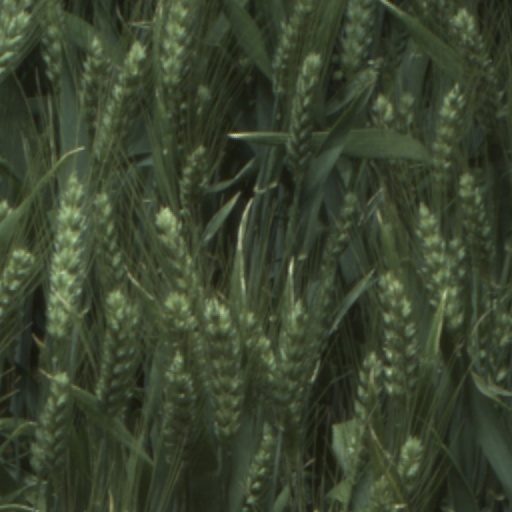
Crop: wheat